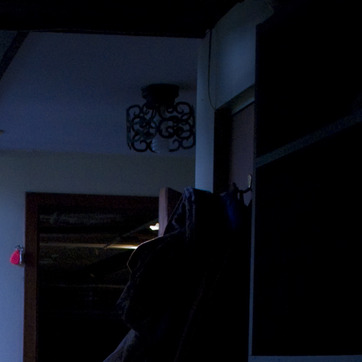
Material: painted